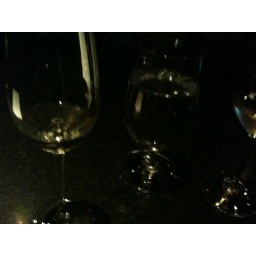
Lime foam, black himalayin sea salt features, tuna cilantro cerviche, orange juice tequila poured over